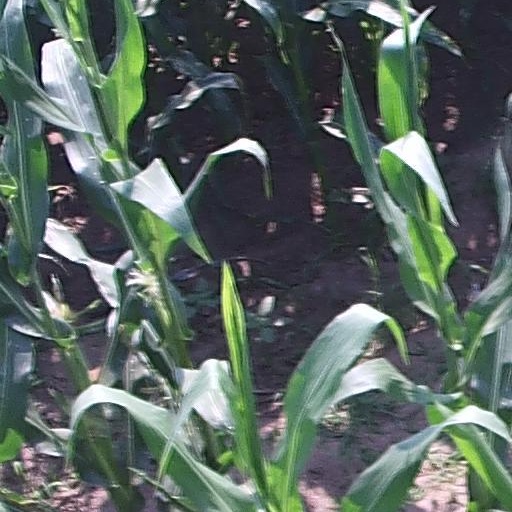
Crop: maize; corn